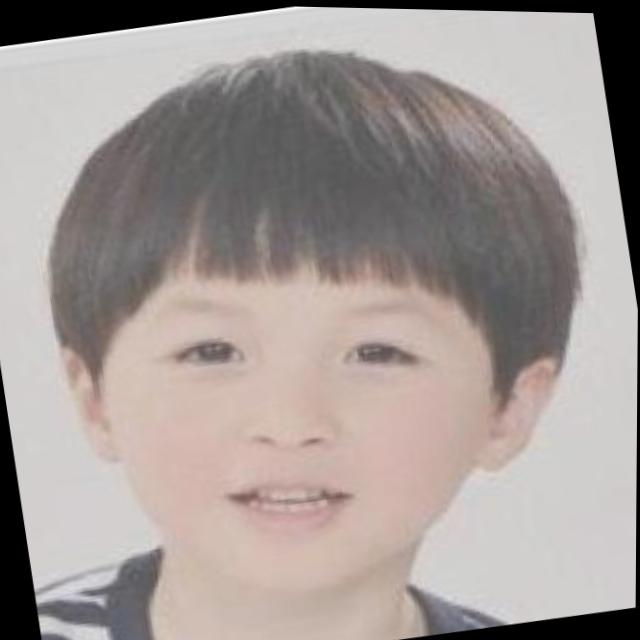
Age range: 0-12